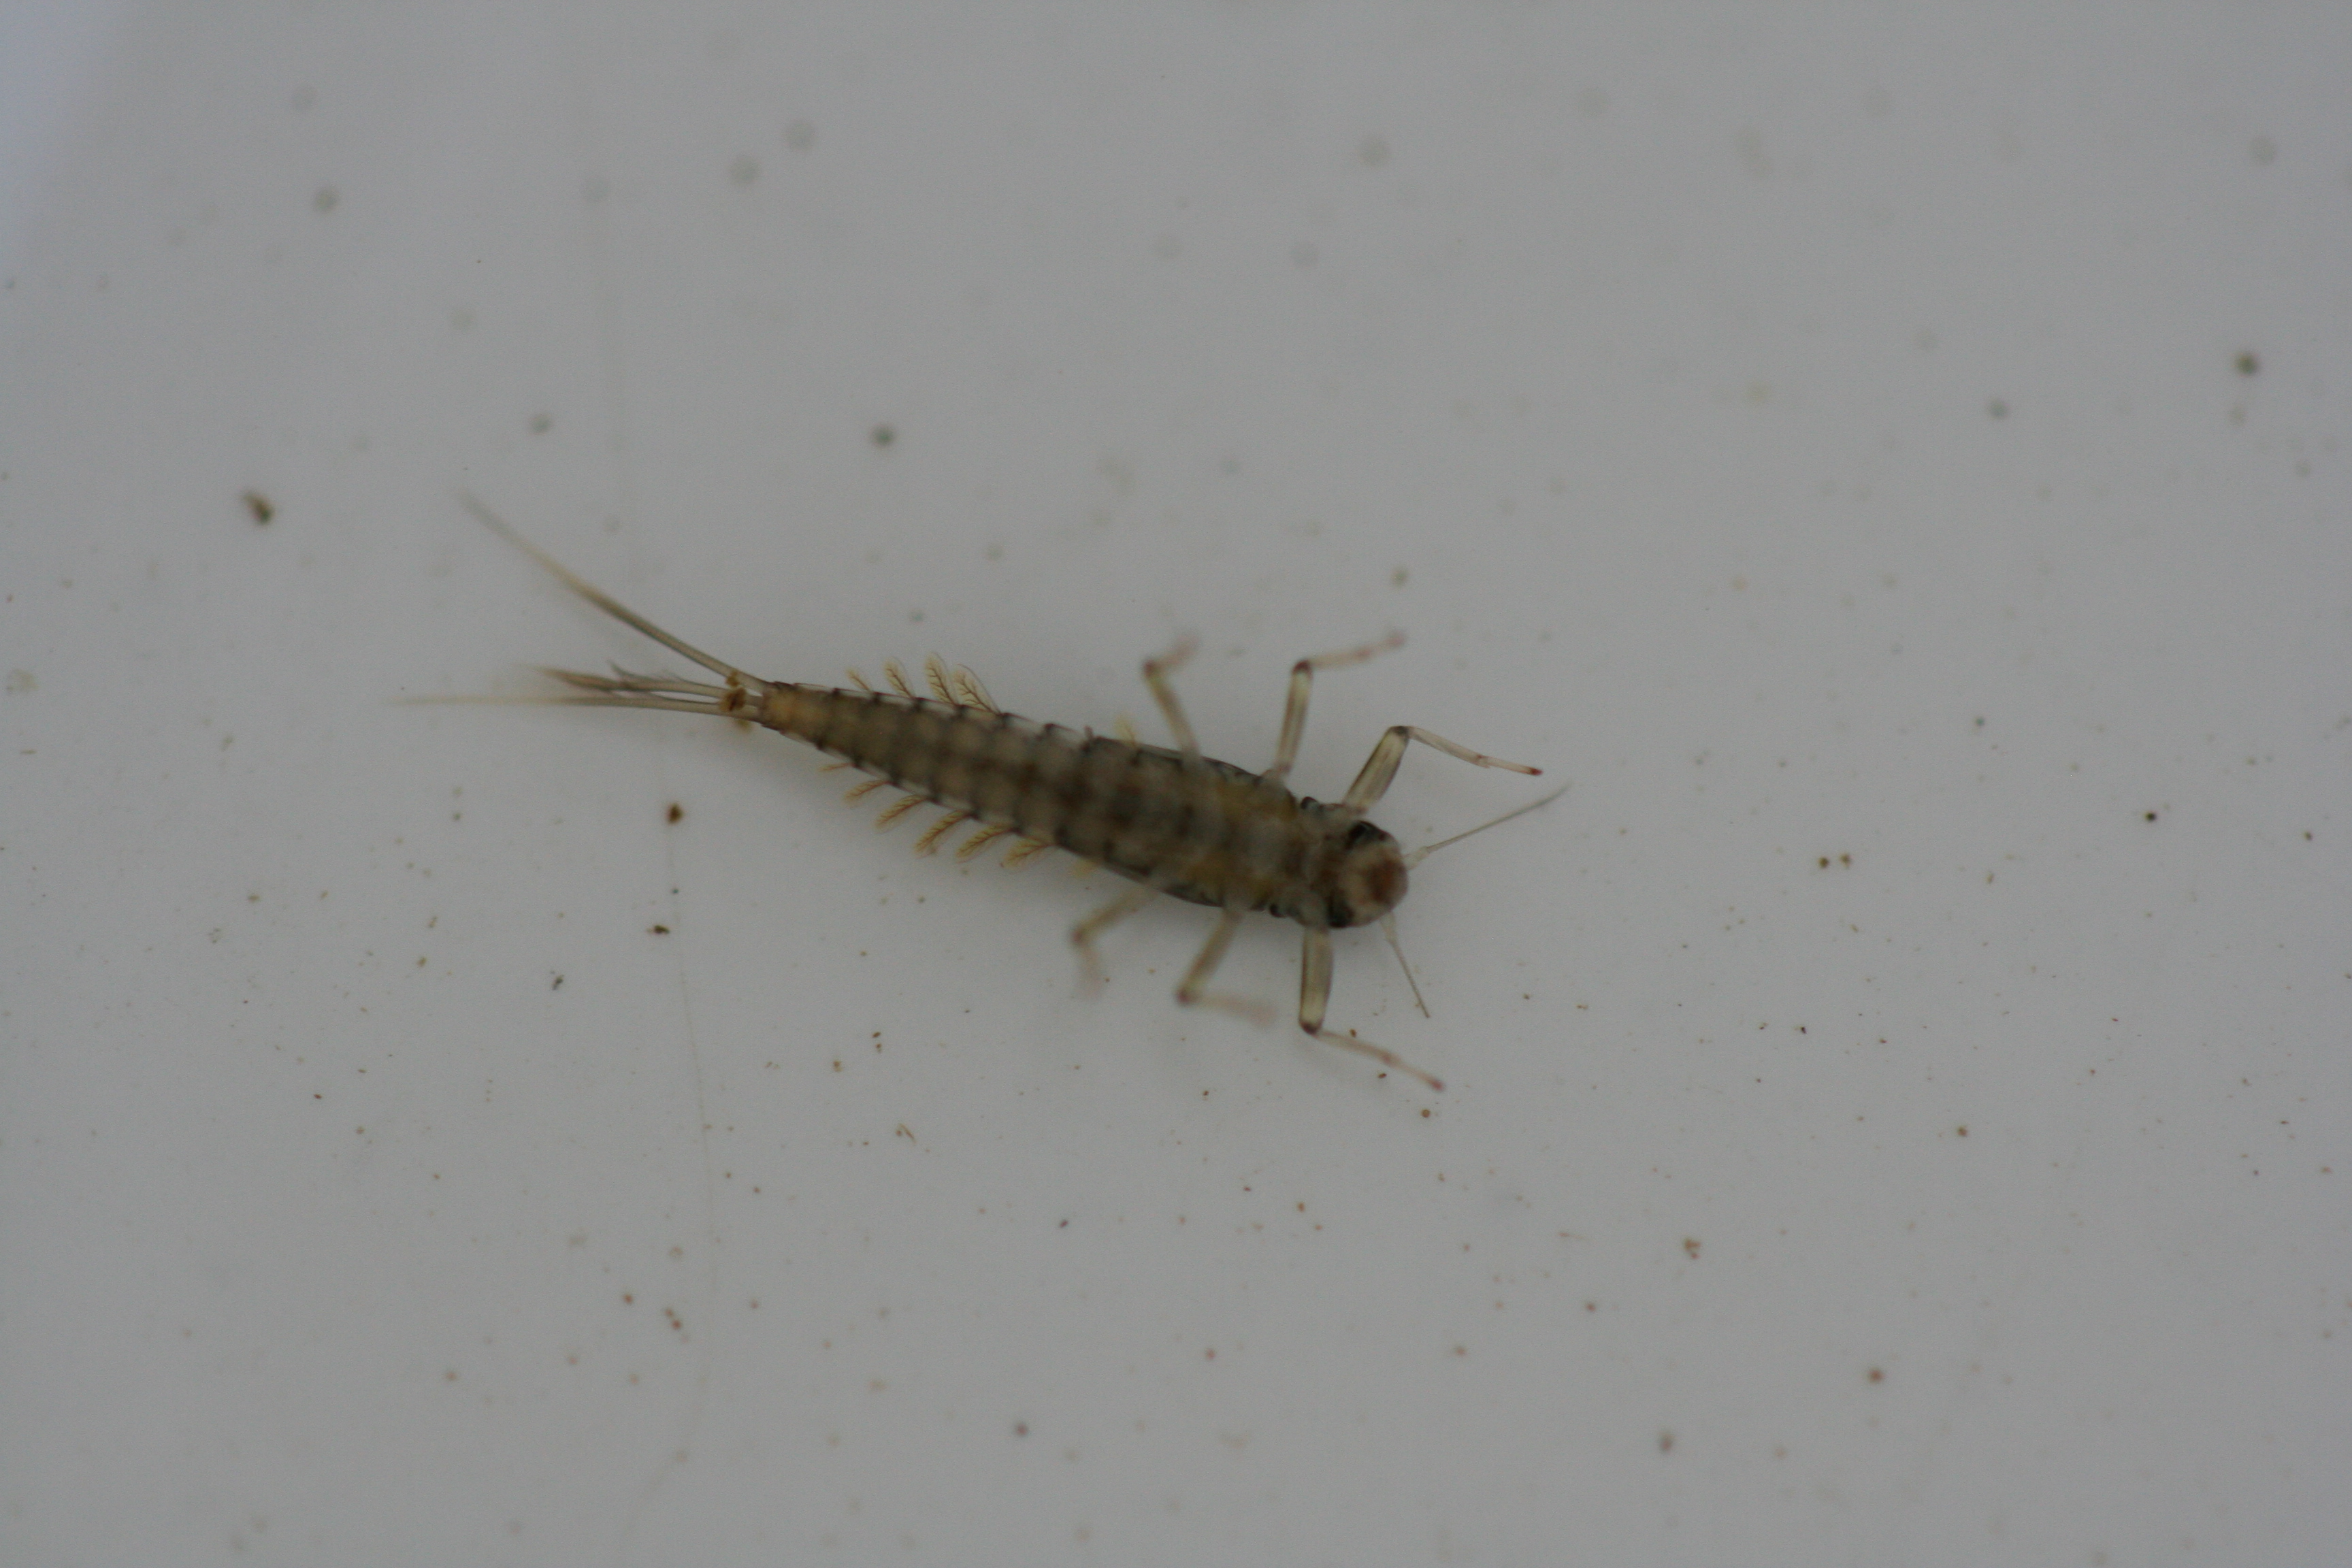
Macroinvertebrate group: minnow_mayflies